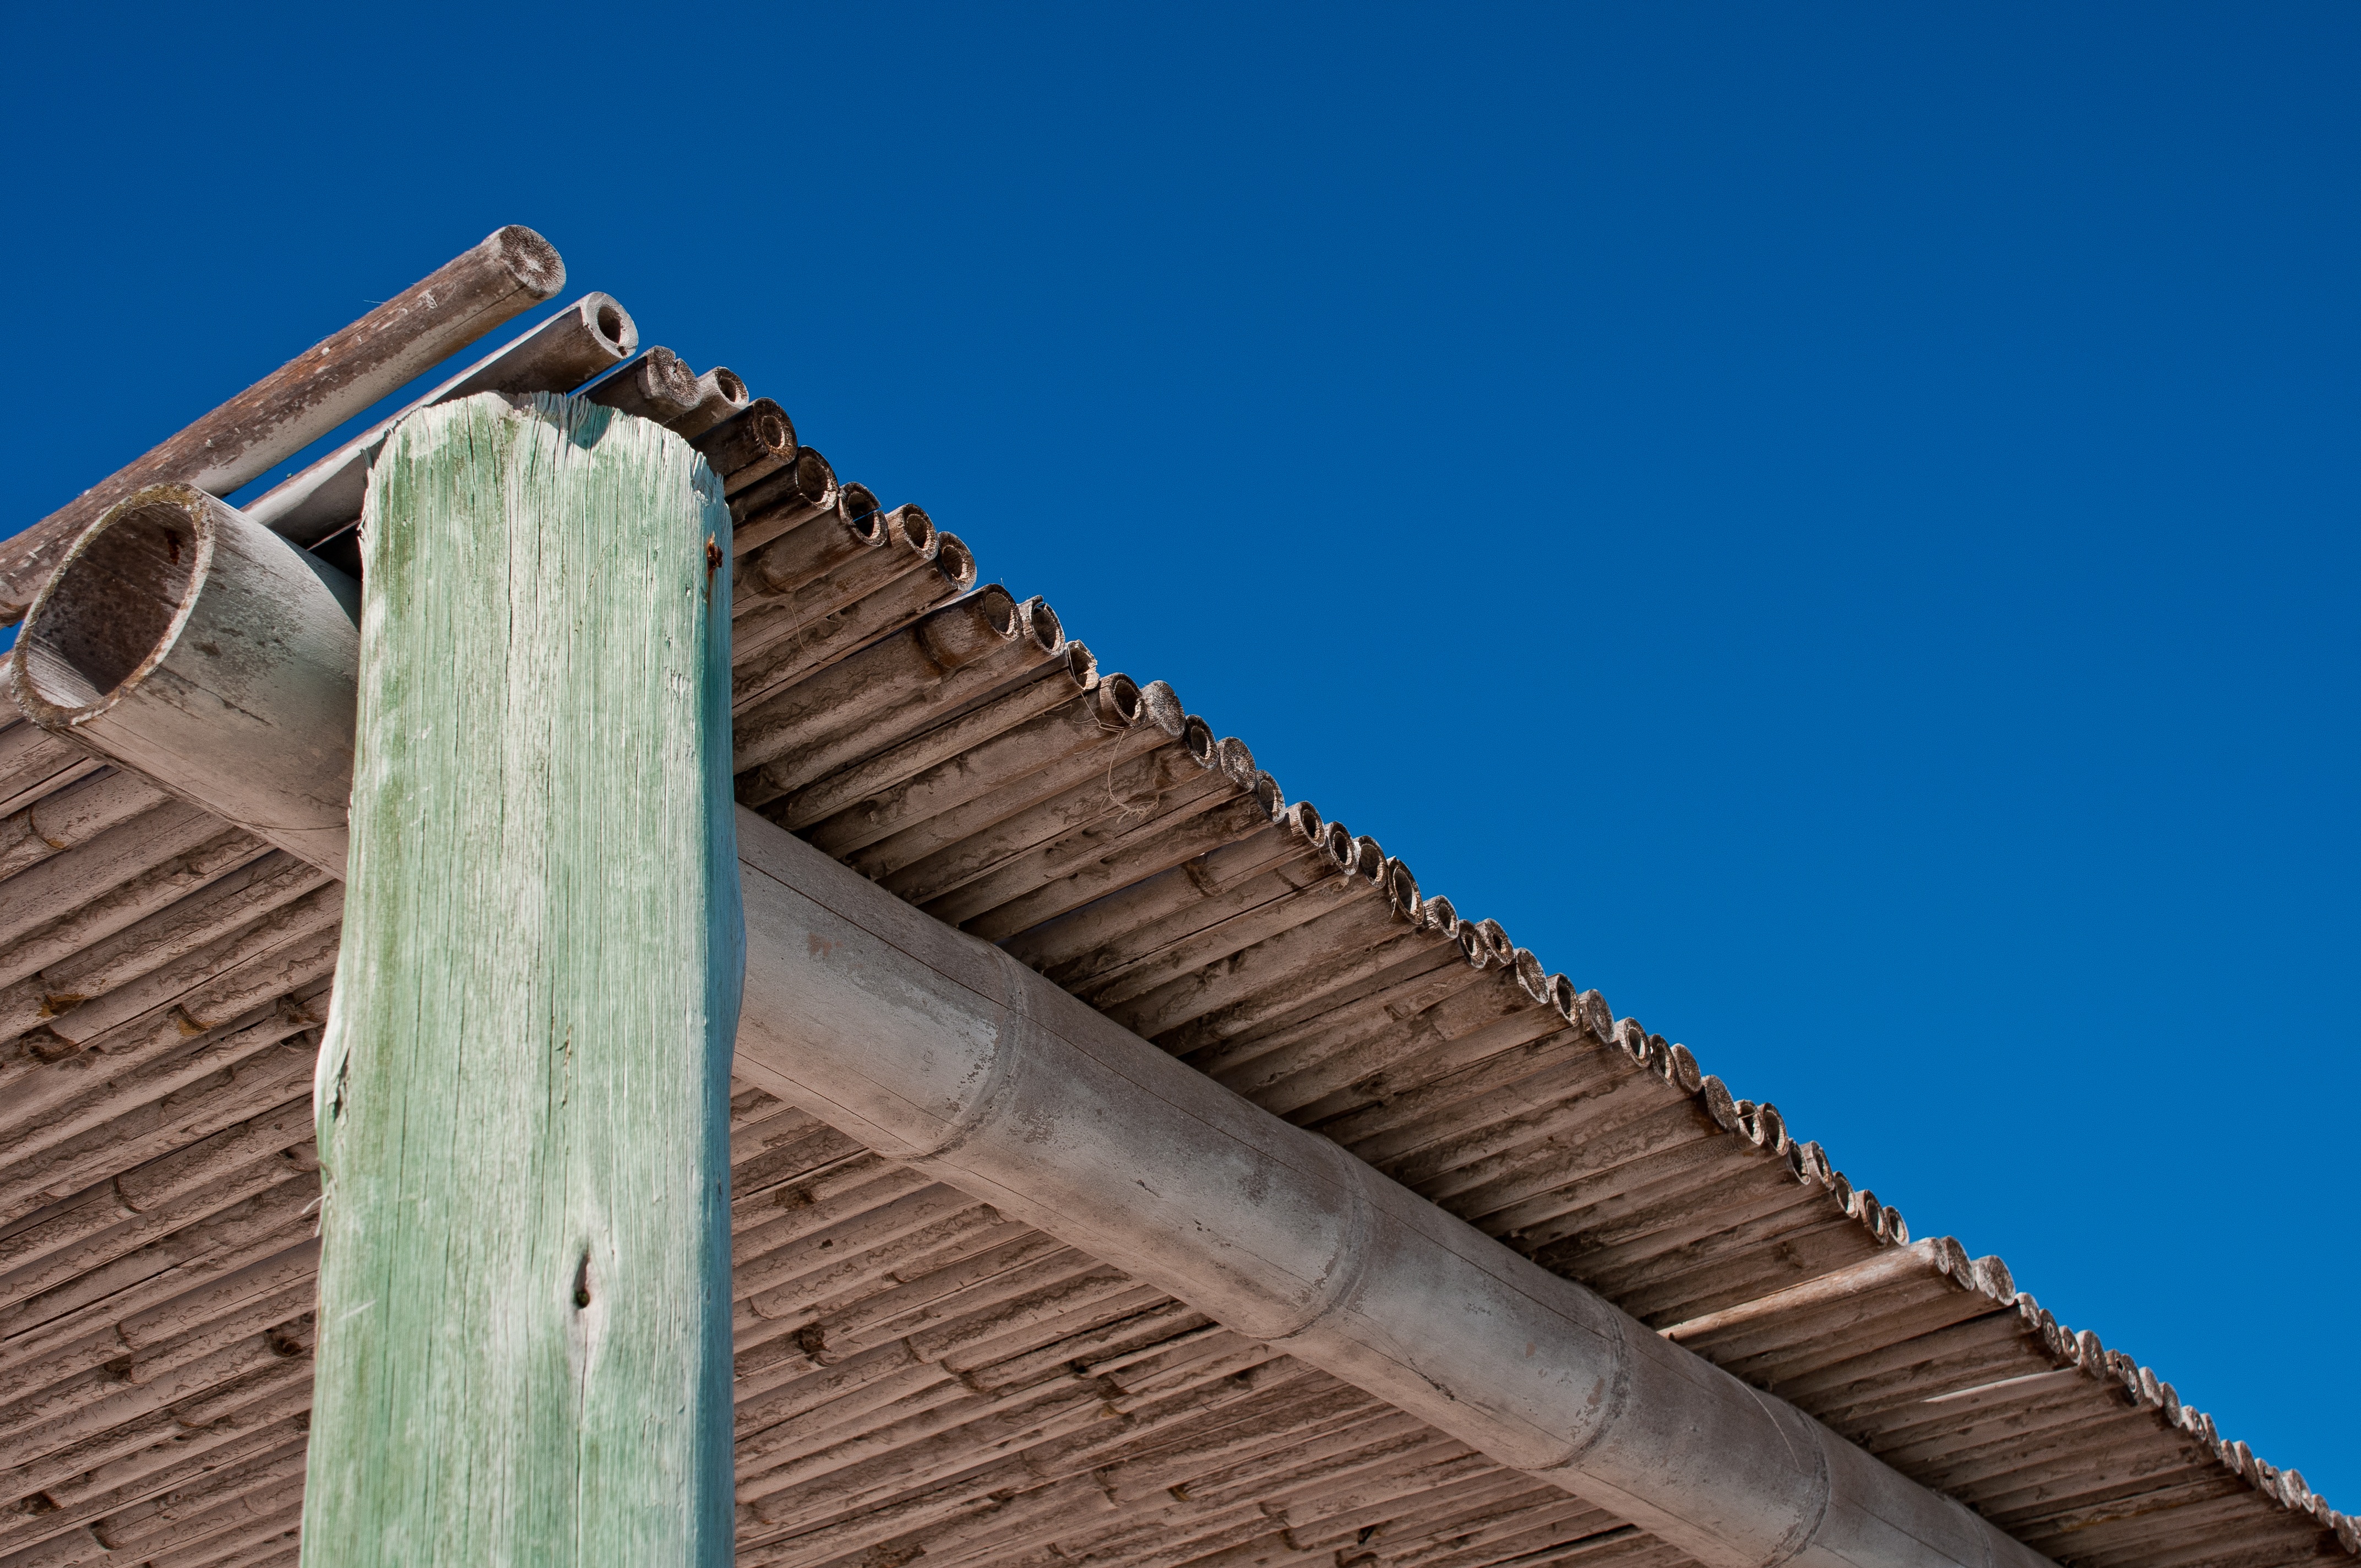
fence, architecture, structure, wood, roof, summer, vacation, travel, paradise, island, blue, resort, pavilion, bamboo, outdoor structure, bamboo roof